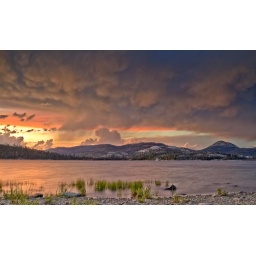
loon lake under ominous clouds